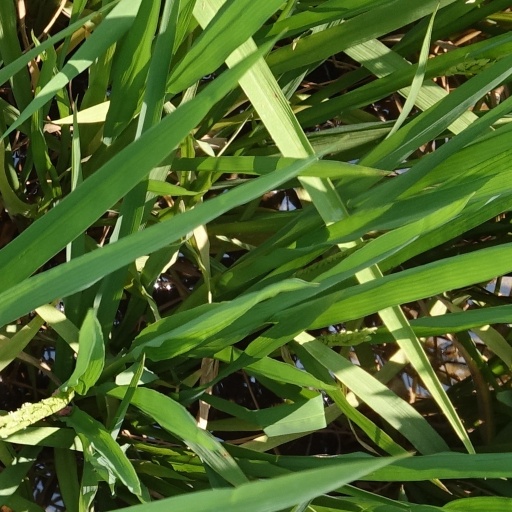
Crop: rice